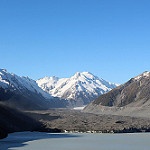
Label: glacier